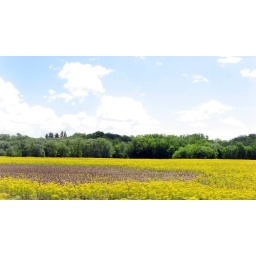
An open field on river road in louisville with yellow flowers